Alicia Barrié

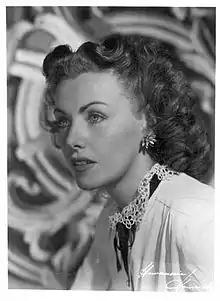

Sara Ramona Alicia Masriera del Campillo (stage name, Alicia Barrié; 7 October 1915 – 28 September 2002) was a Chilean actress who made her acting career in Argentina. Born in Chile, Barrie moved to Buenos Aires with her family and made her acting debut in the 1933 film, "Dancing".